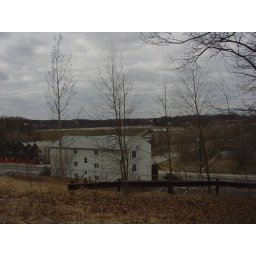
standing at the north lookout, looking north. grass slope and poplar trees at foreground, harris pond/falls in the distance